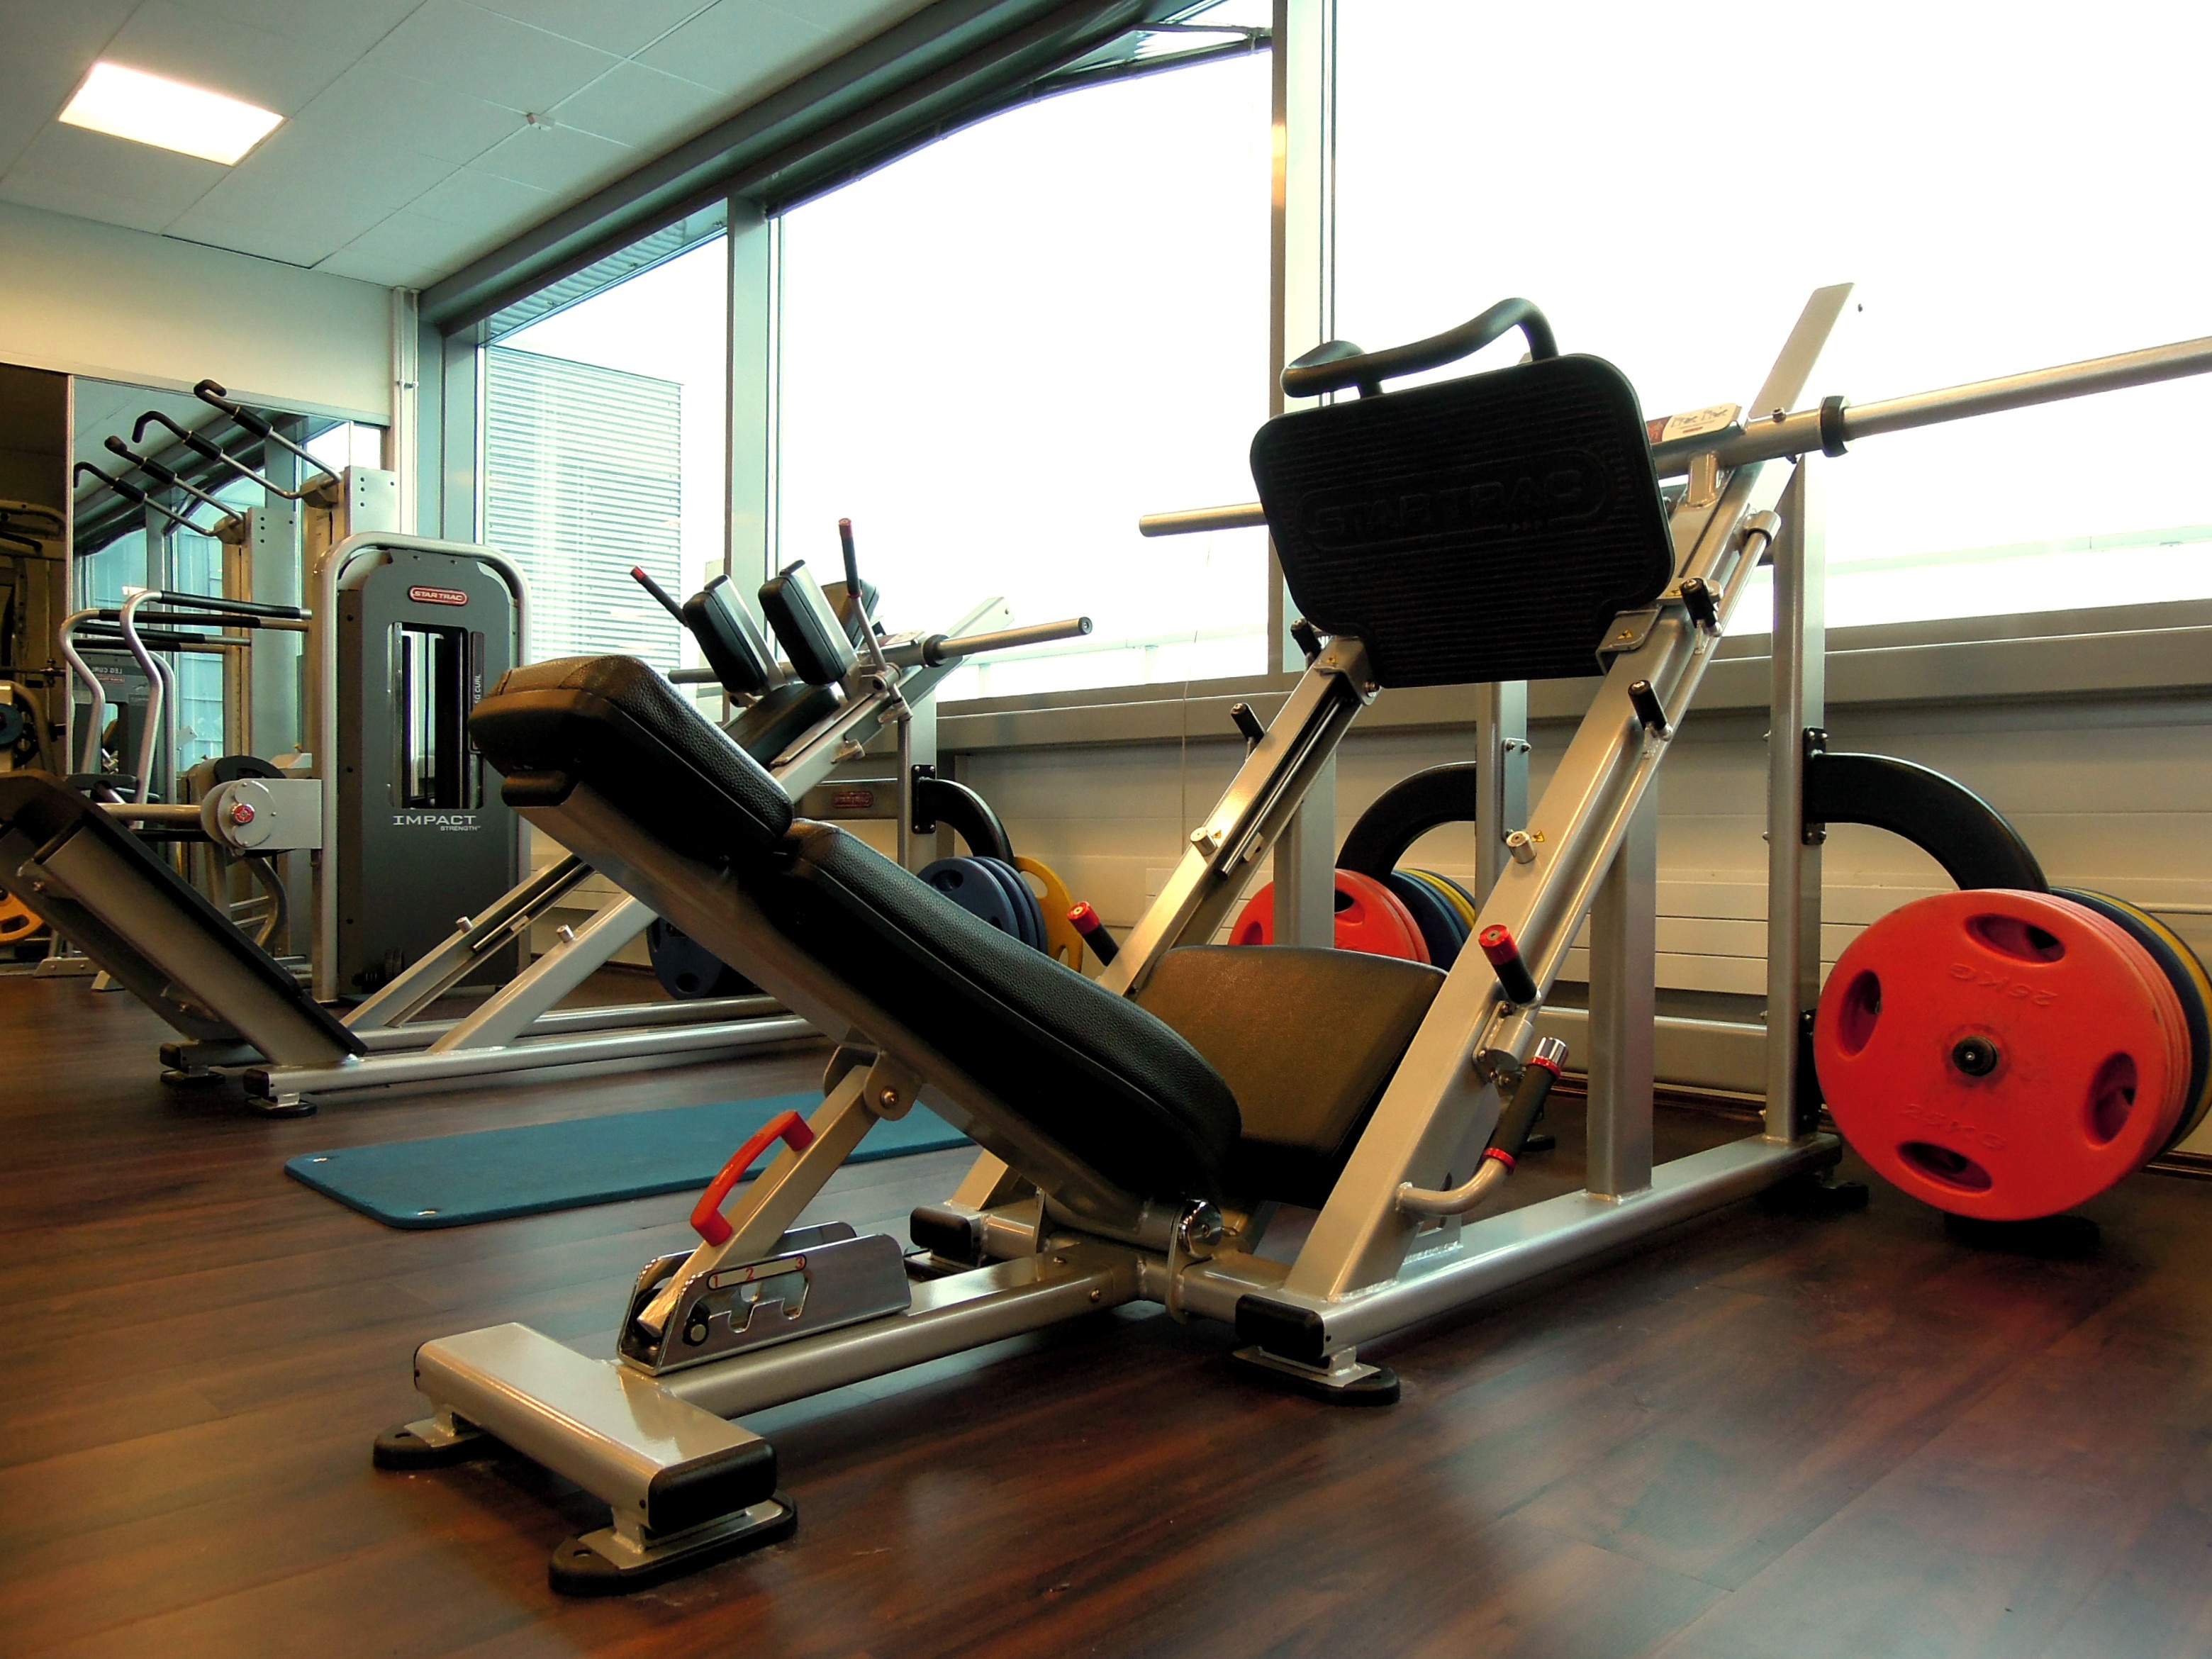
structure, room, leisure, gym, sports, weights, the device, barbell, in the gym, exercise in, sport venue, human action, physical fitness, exercise machine, leg extension, indoor rower